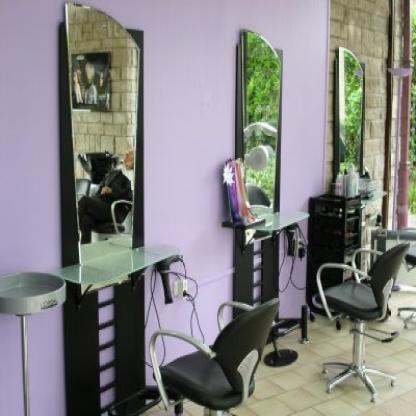
Scene: Indoor